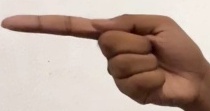
ASL sign: G